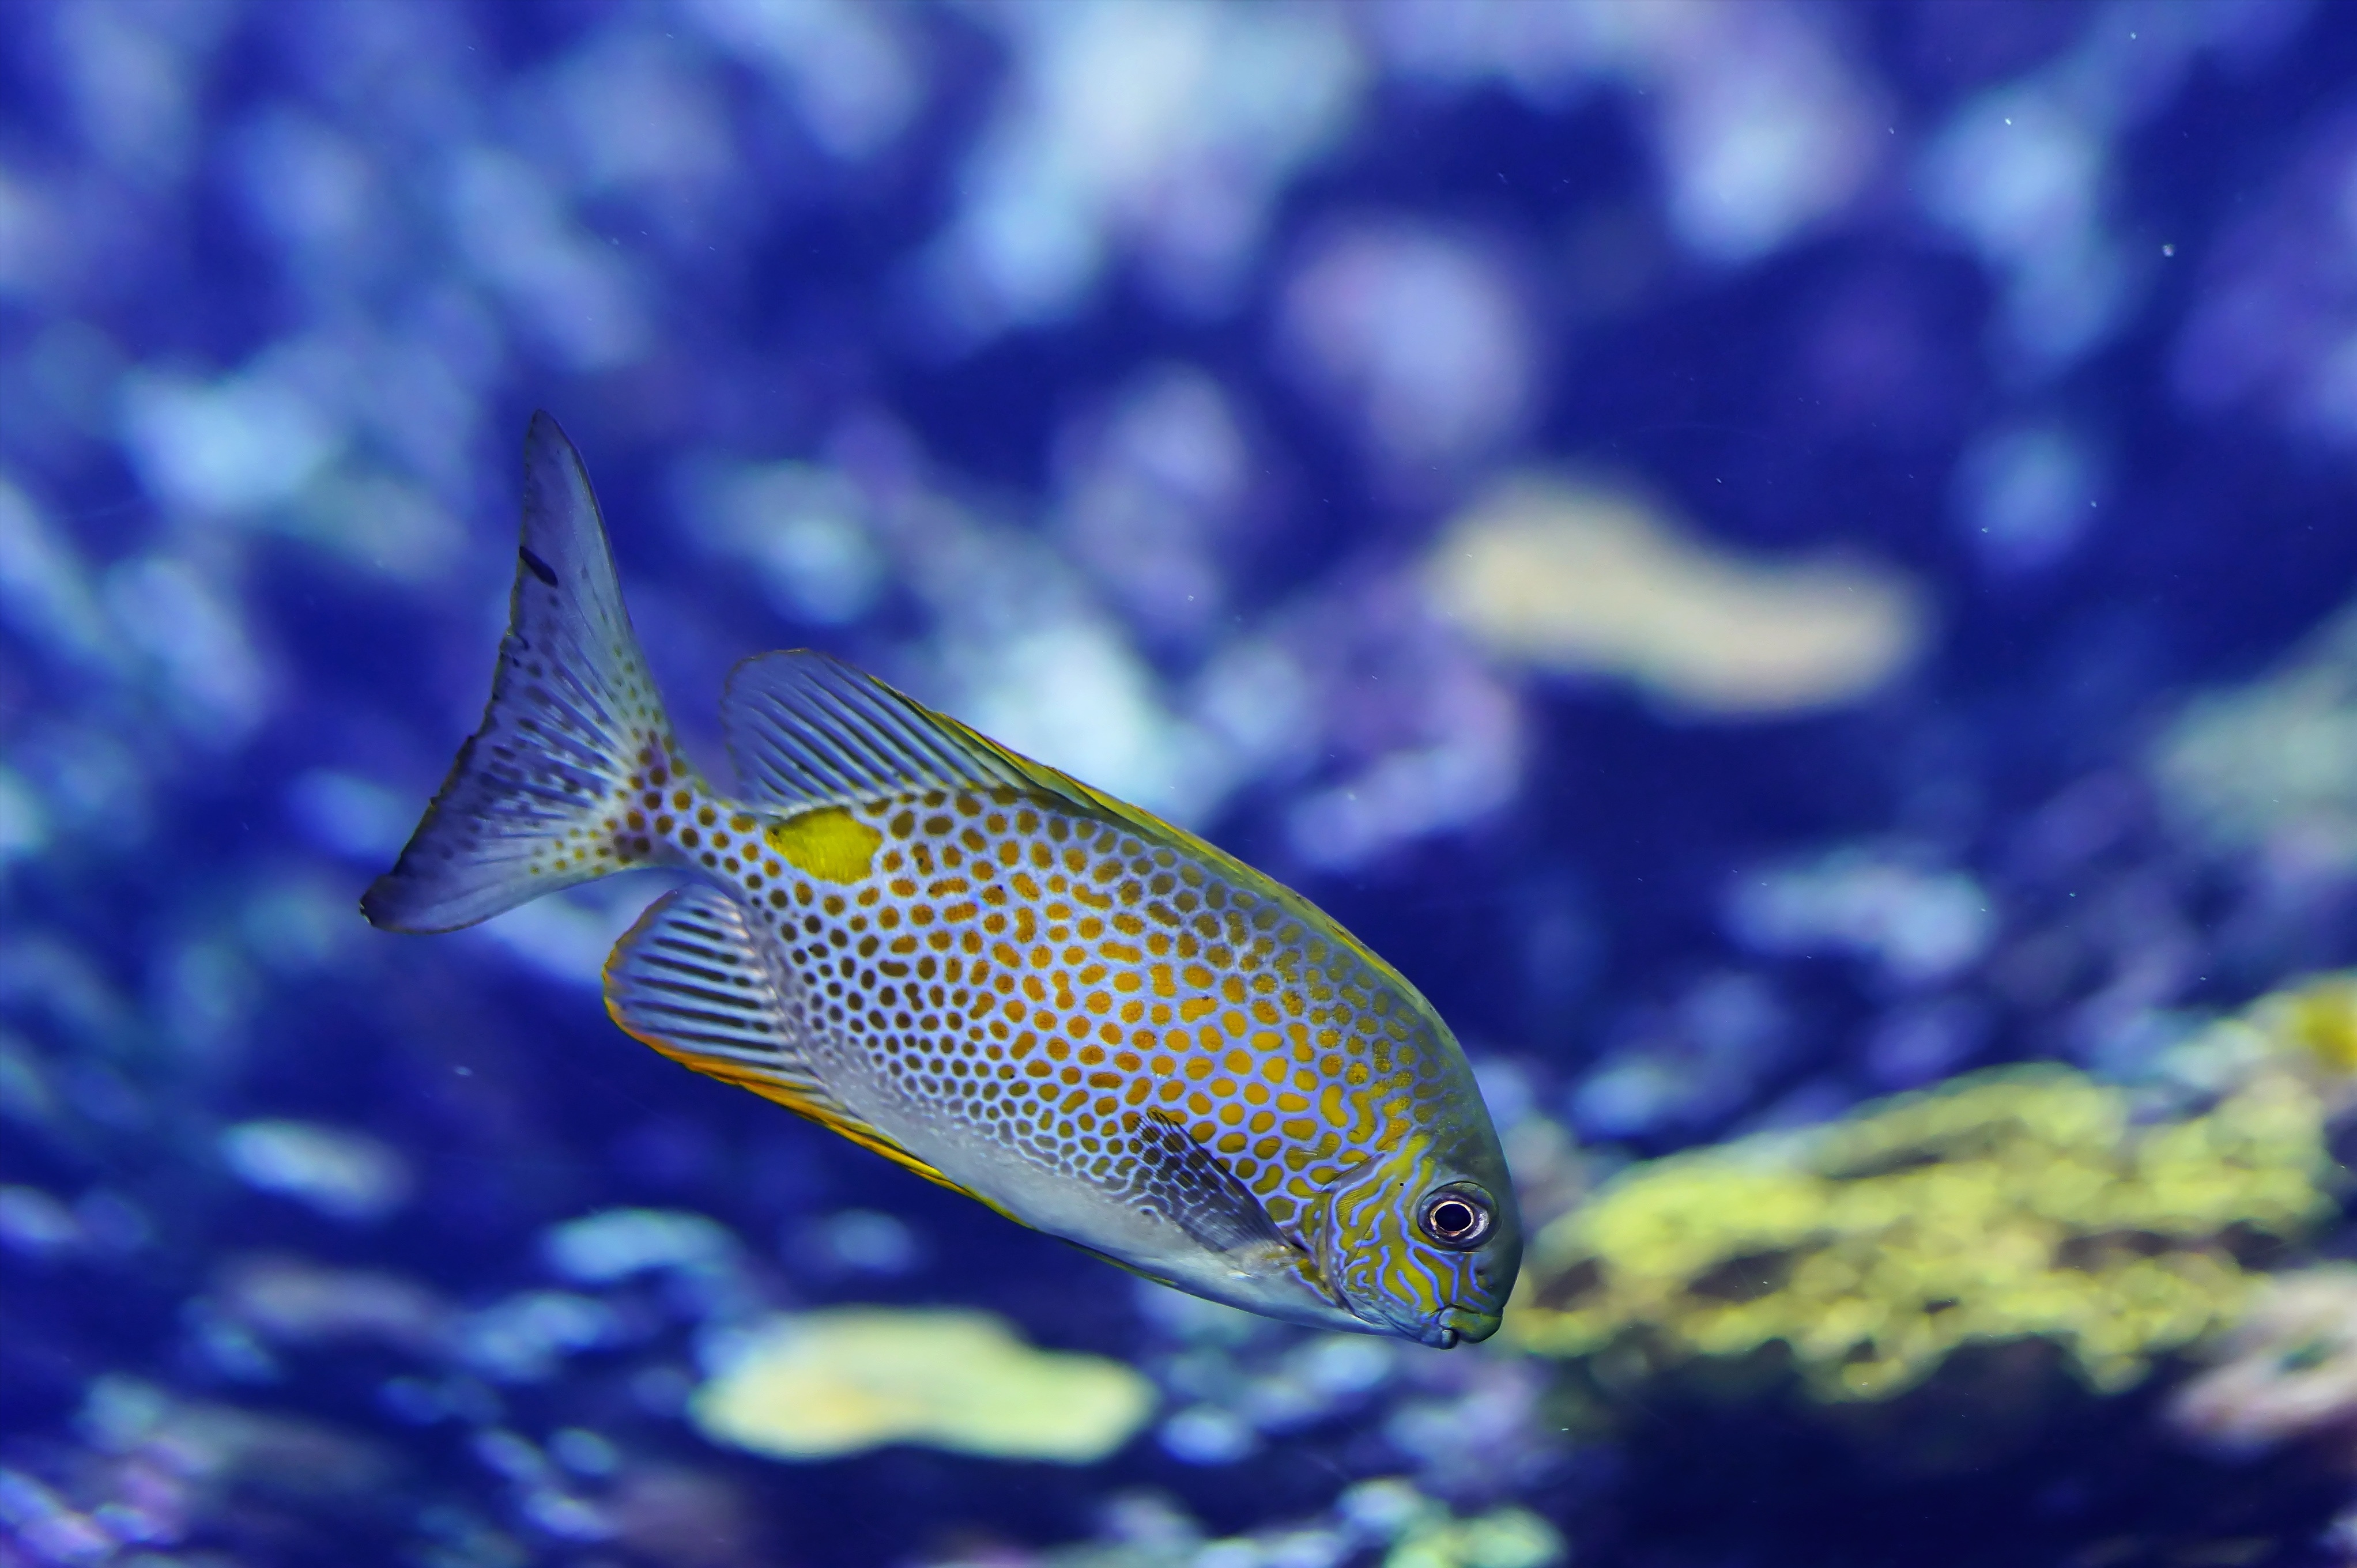
water, underwater, swim, biology, blue, fish, toy, fauna, coral, coral reef, reef, aquarium, underwater world, macro photography, organism, sea aquarium, neon blue, marine biology, coral reef fish, deep sea fish, pomacentridae, freshwater aquarium, pomacanthidae